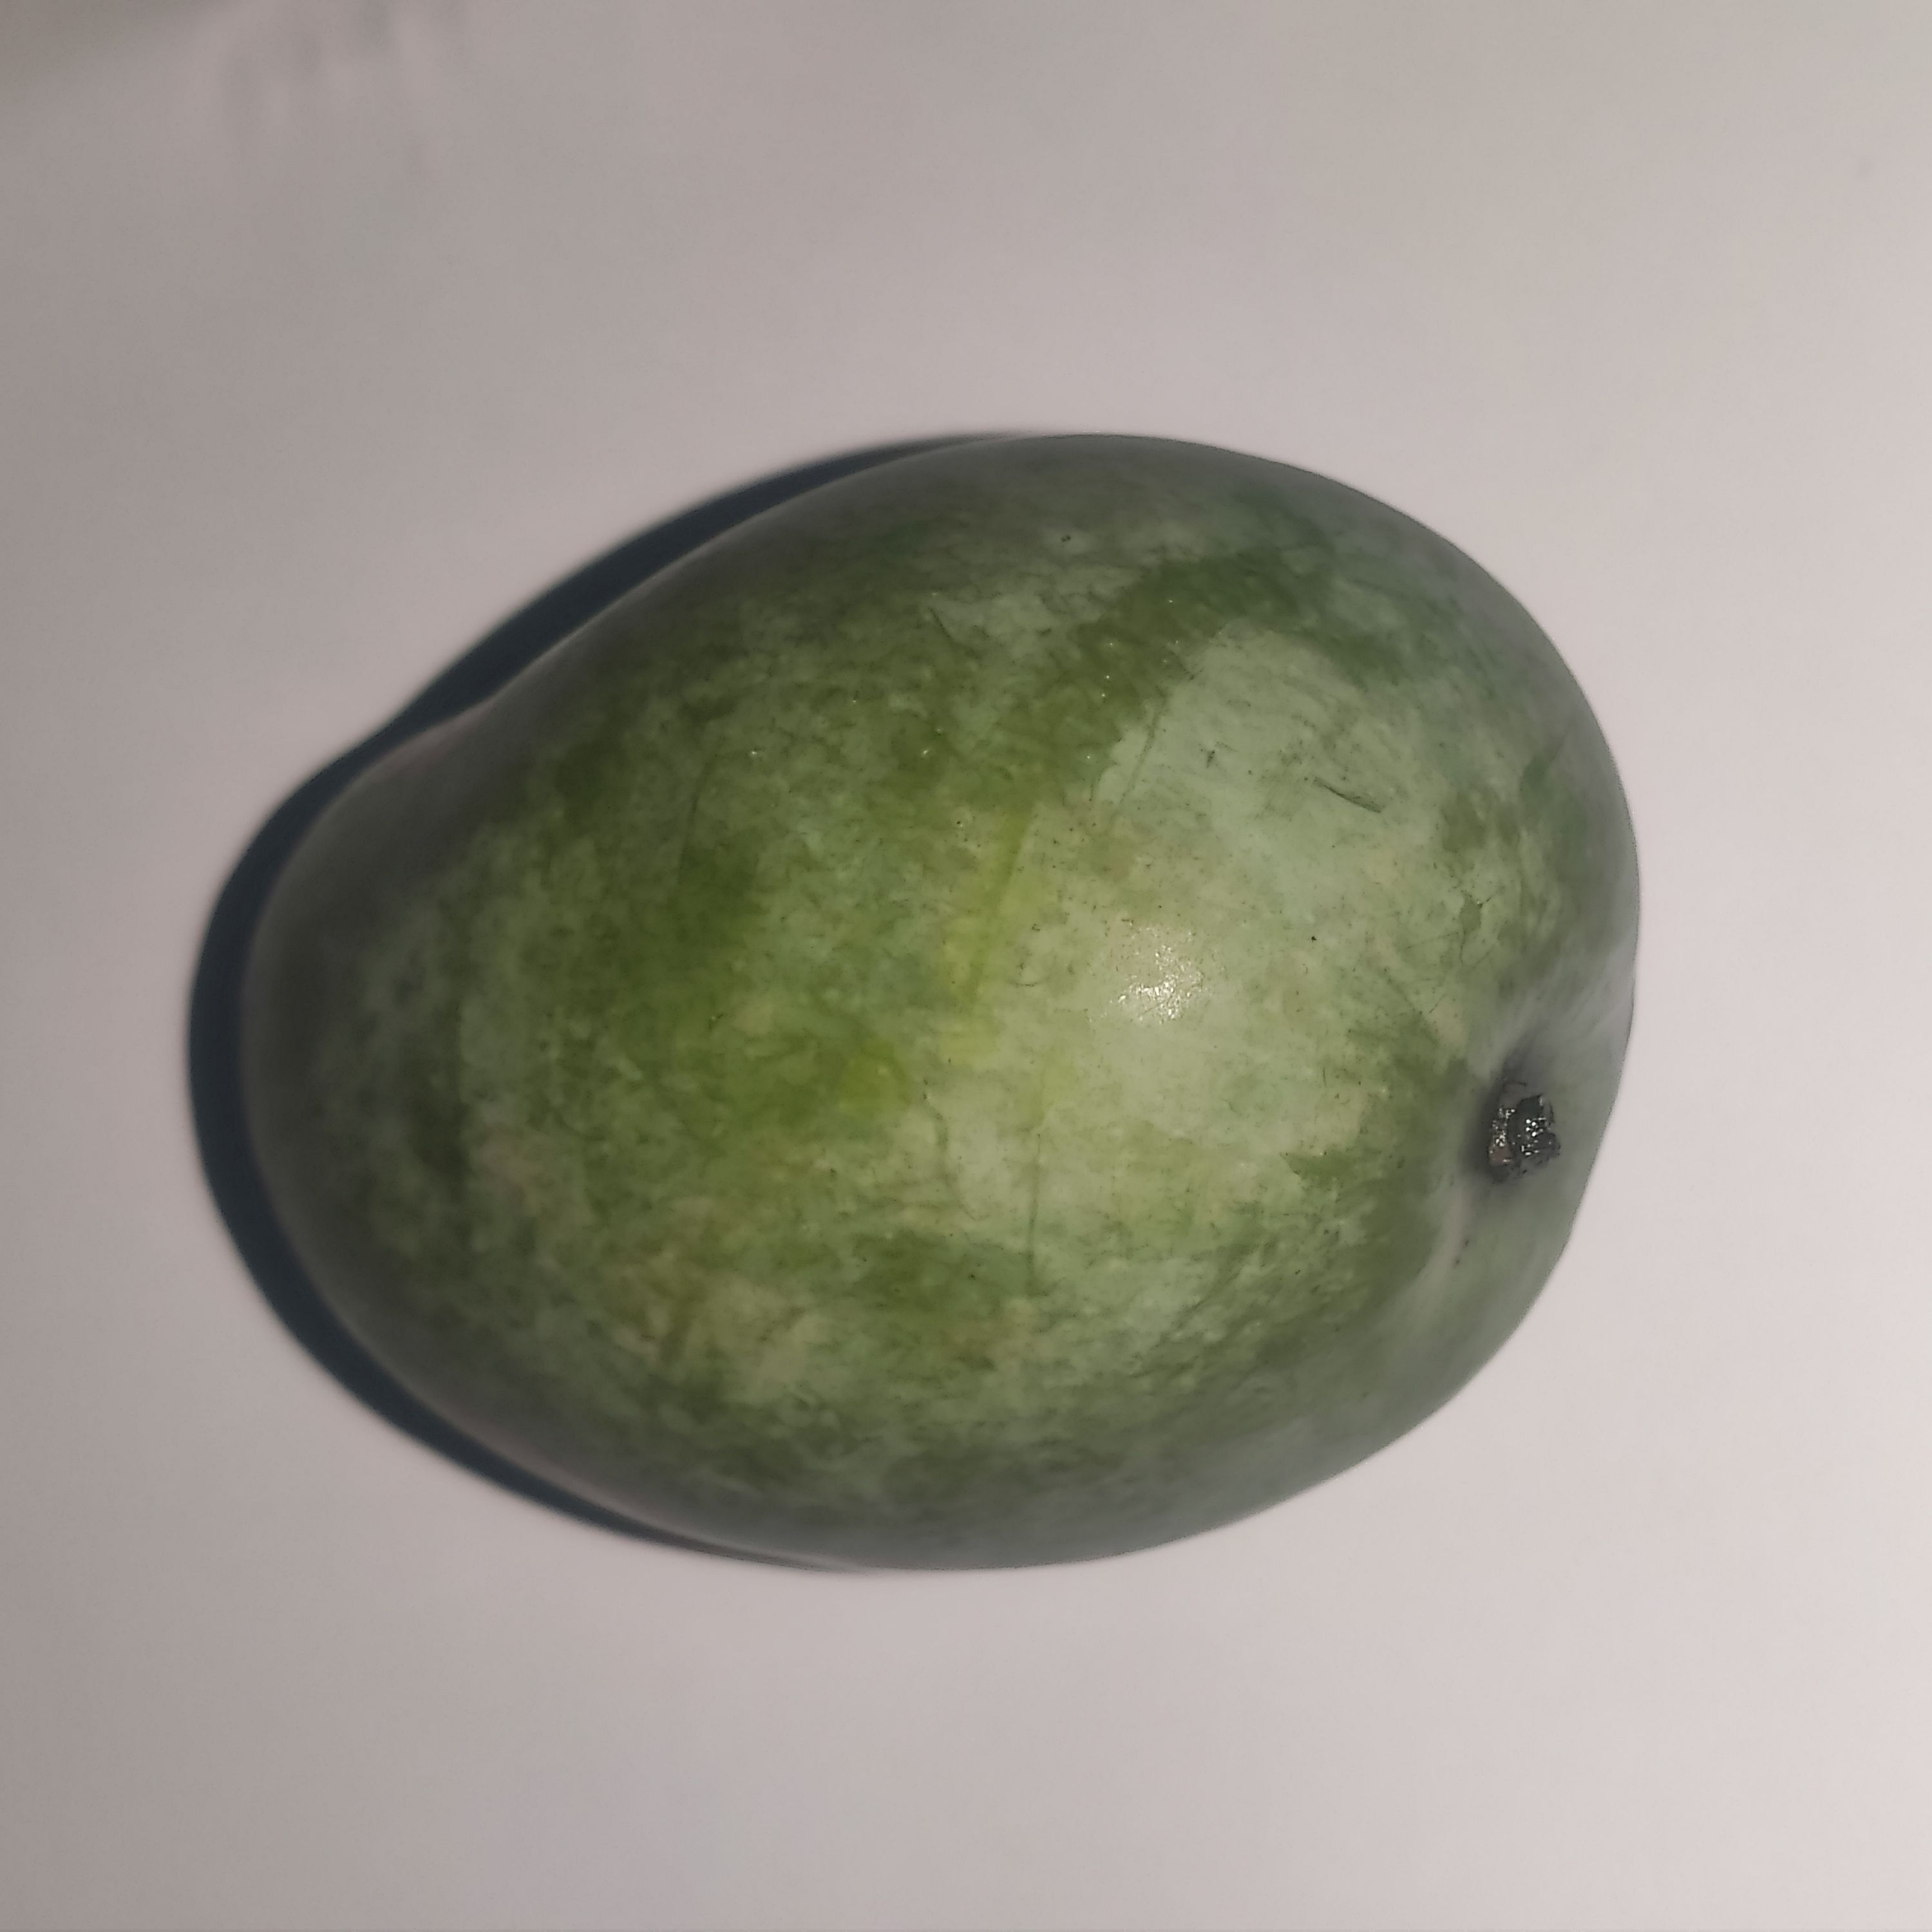
Fruit: mango
Grade: 1st-grade